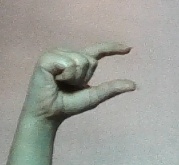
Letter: dal